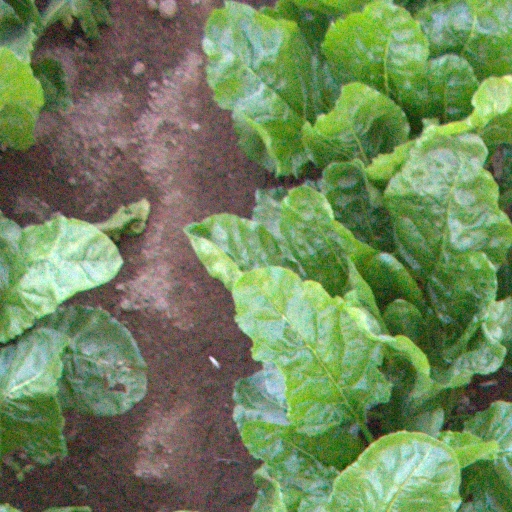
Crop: sugar beet